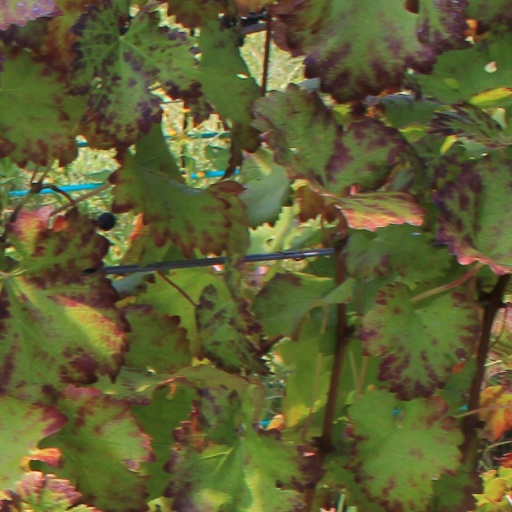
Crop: grape